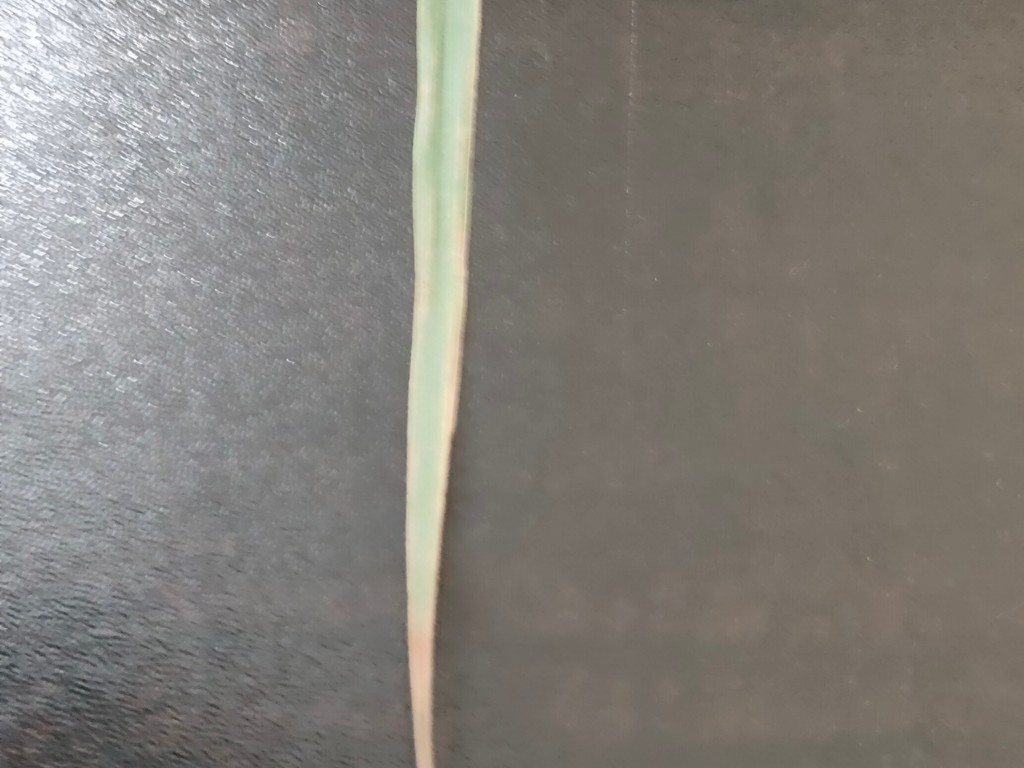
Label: Unhealthy